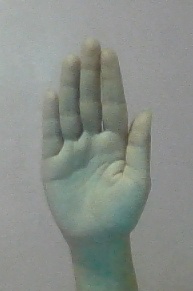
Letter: seen